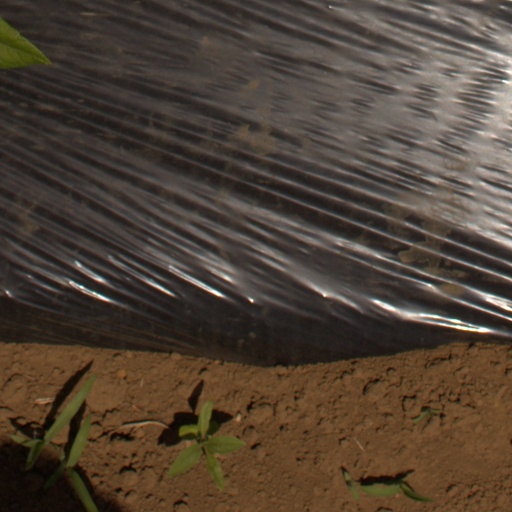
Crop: Jerusalem artichoke